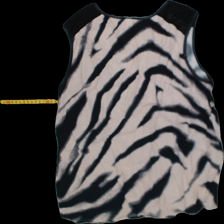
View: back
Type: Top
Category: Ladies
Brand: Not Applicable
Colors: Multicolor
Material: 100%viscose
Size: M
Trend: No trend
Stains: Yes
Price range: <50
Recommended usage: Export